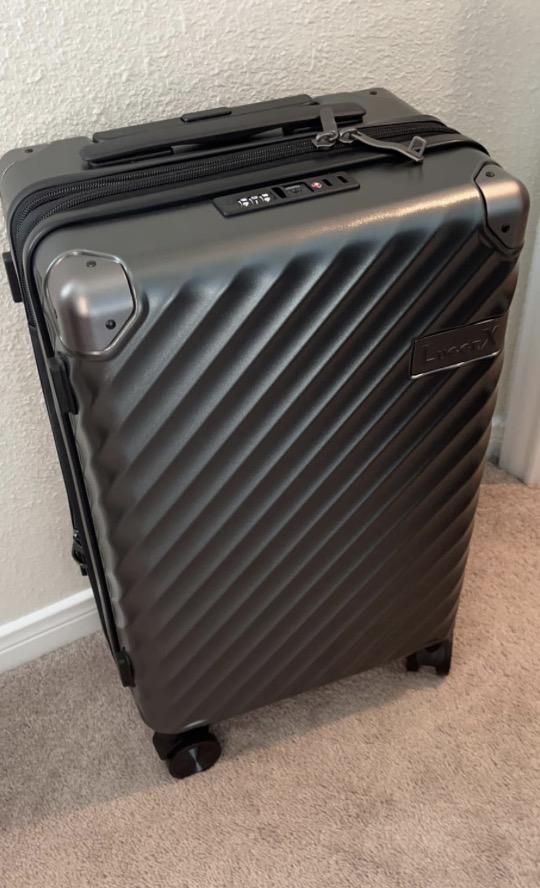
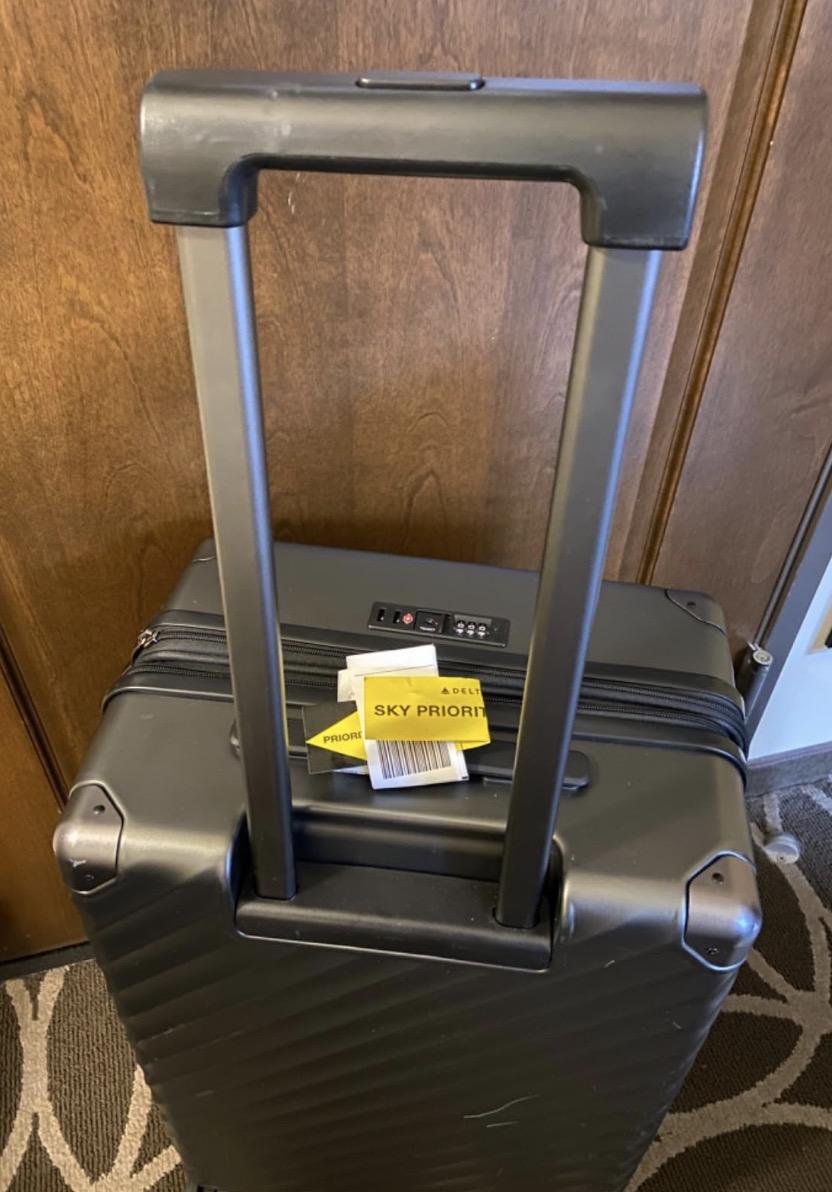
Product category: misc
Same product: yes